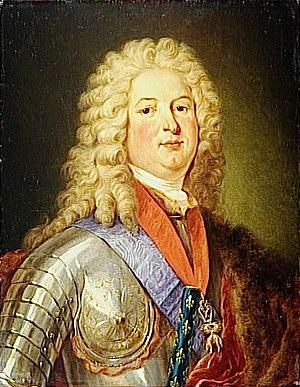
La famille de La Fare est originaire du village de Saint-André-de-Valborgne, dans le Vivarais.